Question: Please indicate a possible affordance area of swing_tennis_racket that can be used for holding
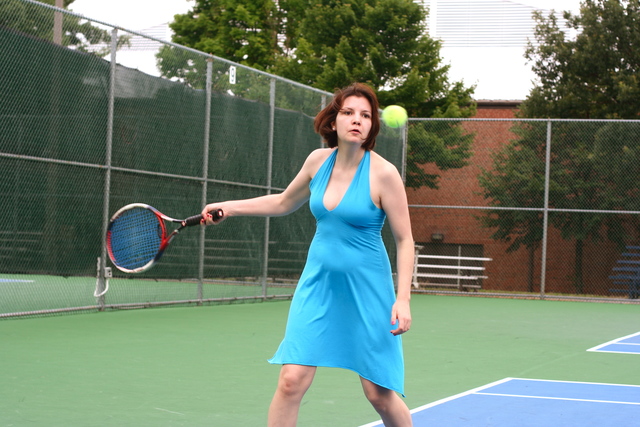
Answer: [178, 202, 226.25, 228.825]